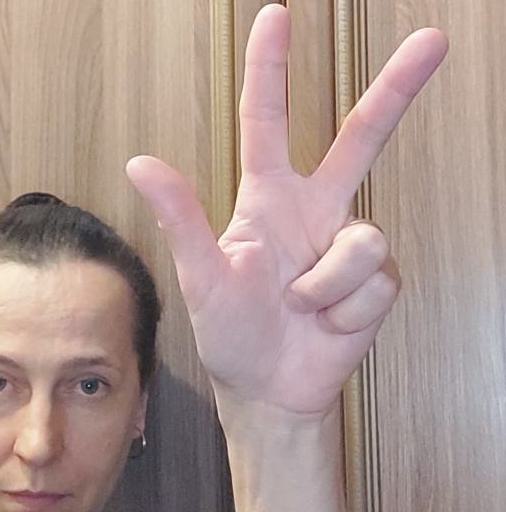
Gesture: three2